Hand

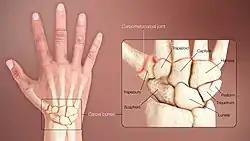
Image showing the carpal bones

The skeleton of the human hand consists of 27 bones: the eight short carpal bones of the wrist are organized into a proximal row (scaphoid, lunate, triquetral and pisiform) which articulates with the bones of the forearm, and a distal row (trapezium, trapezoid, capitate and hamate), which articulates with the bases of the five metacarpal bones of the hand. The heads of the metacarpals will each in turn articulate with the bases of the proximal phalanx of the fingers and thumb. These articulations with the fingers are the metacarpophalangeal joints known as the knuckles. At the palmar aspect of the first metacarpophalangeal joints are small, almost spherical bones called the sesamoid bones. The fourteen phalanges make up the fingers and thumb, and are numbered I-V (thumb to little finger) when the hand is viewed from an anatomical position (palm up). The four fingers each consist of three phalanx bones: proximal, middle, and distal. The thumb only consists of a proximal and distal phalanx. Together with the phalanges of the fingers and thumb these metacarpal bones form five rays or poly-articulated chains.